2016 IQA World Cup

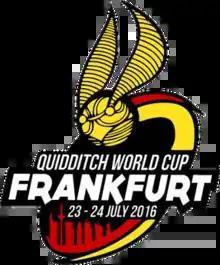

The 2016 IQA World Cup is the third edition of the IQA World Cup, the international quidditch championship organized by the International Quidditch Association. It was held in Frankfurt, Germany on 23–24 July 2016. Australia won the cup 150*–130 against the United States; the latter team had won all the previous editions. 21 nations competed, including Australia, Canada, Ireland, and the United Kingdom. A crowdfunding campaign aimed to send the Ugandan team as the first-ever African nation to compete internationally. However, the team members failed to obtain a German visa and withdrew from the competition. The Peruvian team also withdrew before the competition due to a lack of funds. A documentary entitled "Fly the Movie: Journey to Frankfurt" followed the British team in their preparation before the cup.